Snow dance

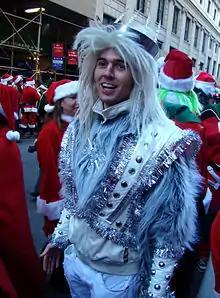
Jack Frost at Santacon in New York

The Snow Dance, which is meant to summon snow, contrasts the Native American tradition of ushering in rain through what is called the rain dance.